Highways in Albania

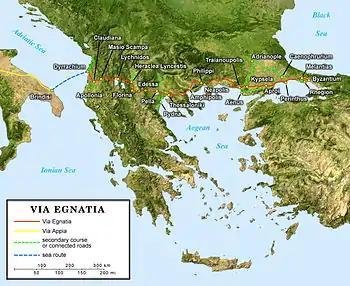
The ancient route of the Via Egnatia, which connected ancient Durrës in the west with Constantinople in the east.

The Highways in Albania are the central state and main transport network in Albania. The motorways and expressways are both part of the national road network. The motorways are primary roads with a speed limit of , apart from A1, which from extension of the highway, has now reach 130 kilometers per hour (80.7 mph). They have white on green road signs such as in Italy and other countries nearby. The expressways are the secondary roads, also dual carriageways, but without an emergency lane. They have a speed limit of . They have white-on-blue road signs.